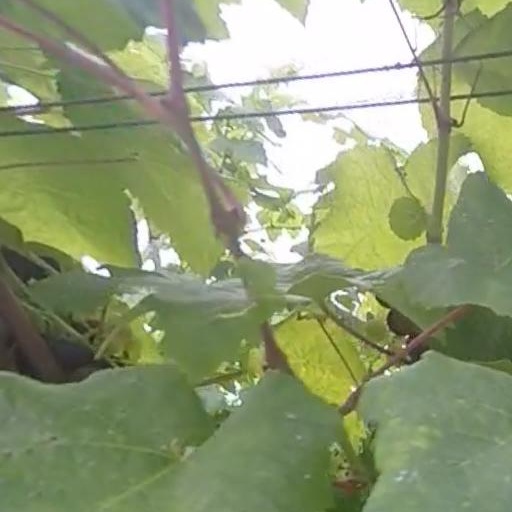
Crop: grape